Tahj Washington

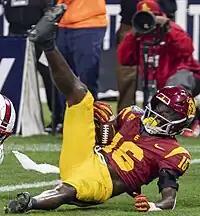
Washington scoring a touchdown in the 2023 Holiday Bowl

Tahj Washington (born May 16, 2001) is an American professional football wide receiver for the Miami Dolphins of the National Football League (NFL). He played college football for the Memphis Tigers and USC Trojans.